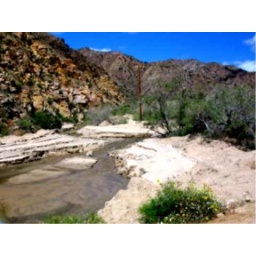
water in the canyon 2